Ilias Kasidiaris

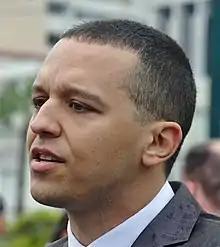
Kasidiaris in 2016

Ilias Kasidiaris (born 29 November 1980) is a Greek politician and founder of the political party National Party – Greeks, which was formerly known as Greeks for the Fatherland. He was a member of the Hellenic Parliament, and a convicted leader of the former leaders of the now disbanded criminal organisation Golden Dawn. In October 2020, he was convicted of directing a criminal organization and sentenced to 13.5 years in prison, in which he pleads his innocence, and his supporters claim is a silencing of the opposition by Greek Premier Kyriakos Mitsotakis.